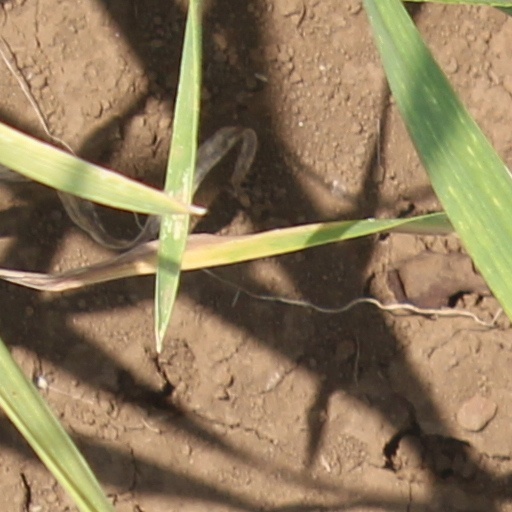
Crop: wheat